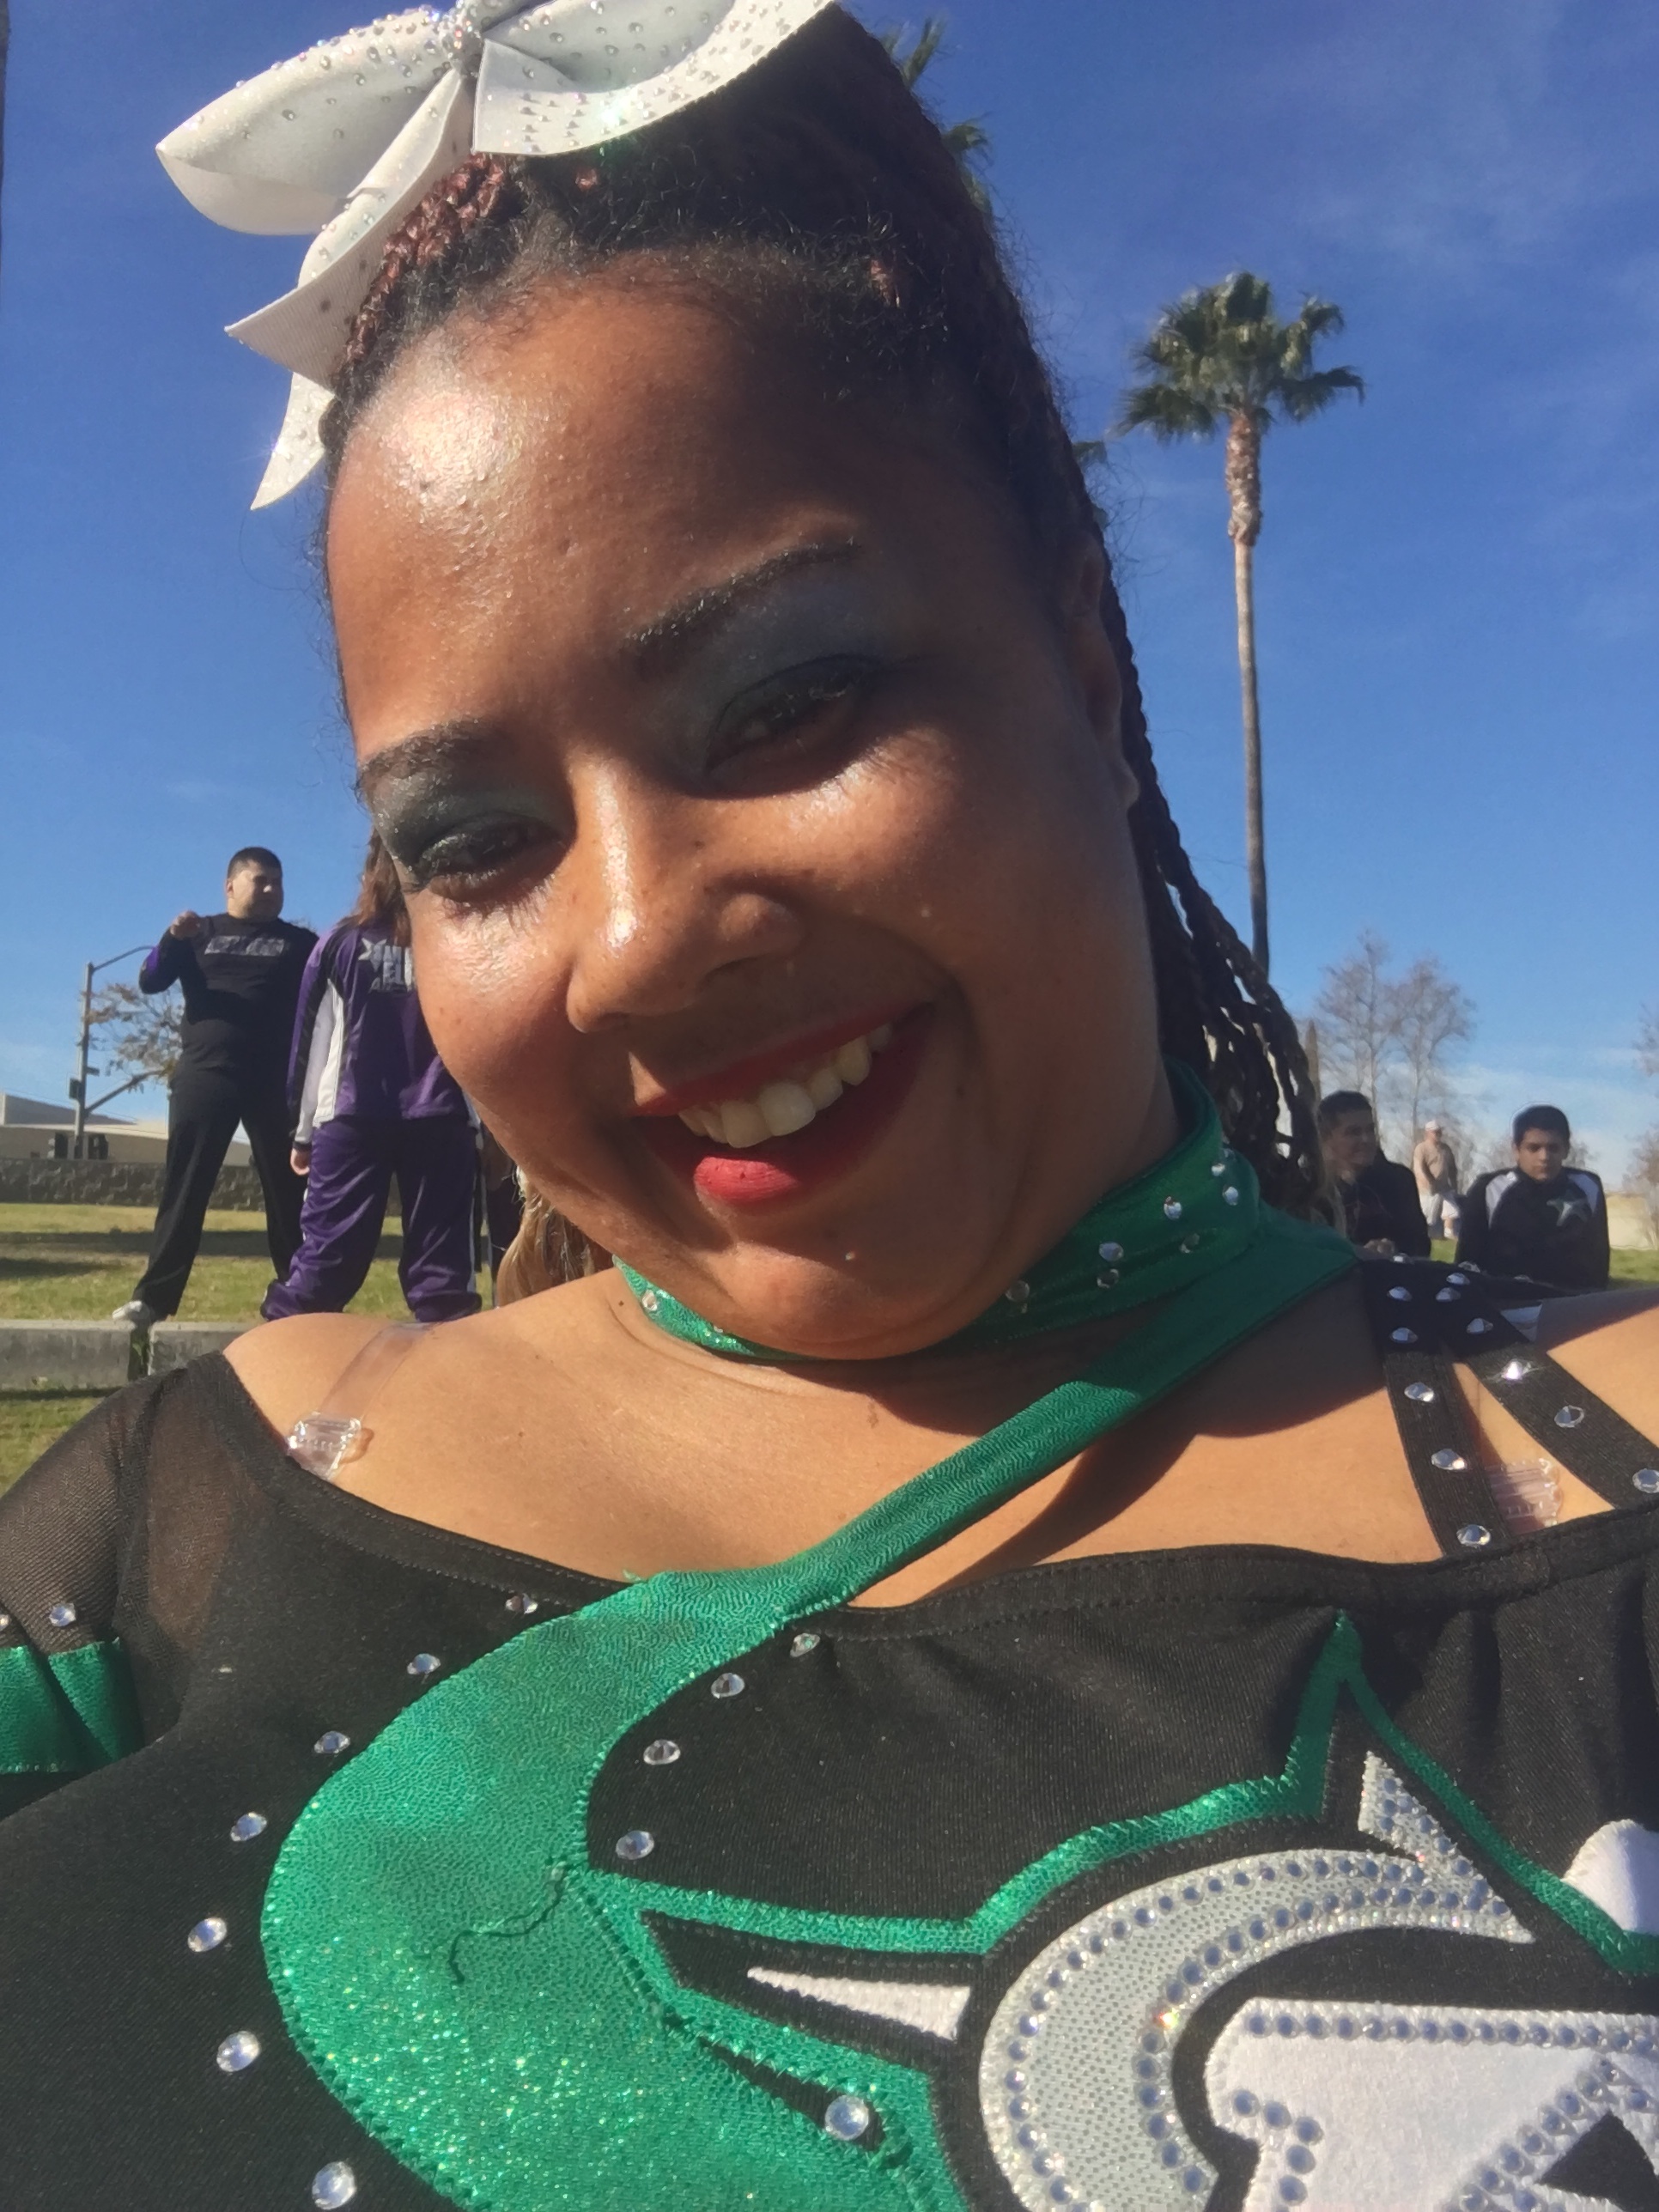
carnival, festival, fun, day, image